History of the Israeli Air Force

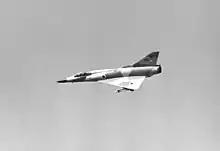
IAI Nesher over the Golan Heights during the Yom Kippur War

In three hours on the morning of June 5, 1967, the first day of the Six Day War, the Israeli Air Force executed Operation Focus, crippling the opposing Arab air forces and attaining air supremacy for the remainder of the war. In a surprise attack, the IAF destroyed most of the Egyptian Air Force while its planes were still on the ground. By the end of the day, with surrounding Arab countries also drawn into the fighting, the IAF had mauled the Syrian and Jordanian air forces as well, striking as far as Iraq. After six days of fighting Israel claimed a total of 452 Arab aircraft destroyed, of which 49 were aerial victories.